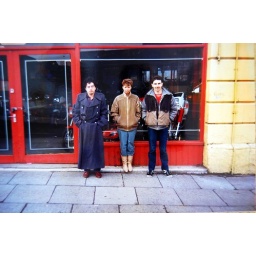
with an 80s Yamaha trail bike in the window